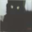
Label: cat